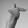
ASL letter: T